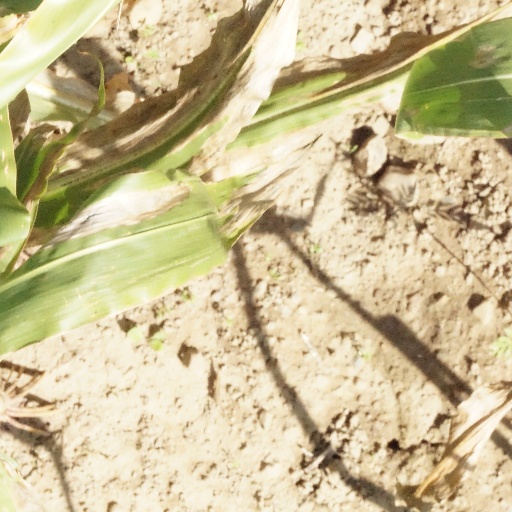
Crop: maize; corn